San Juan Capistrano, California

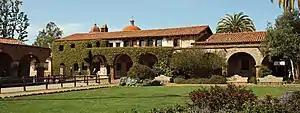
View of the north wing of the mission from the central patio.

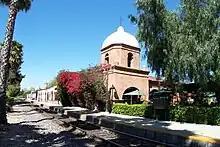
San Juan Capistrano station is served by Amtrak and Metrolink.

San Juan Capistrano is home to over 1,700 businesses. The city's unemployment rate was at 3.7% as of December 2017.